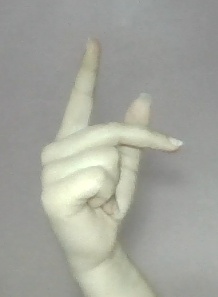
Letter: dha